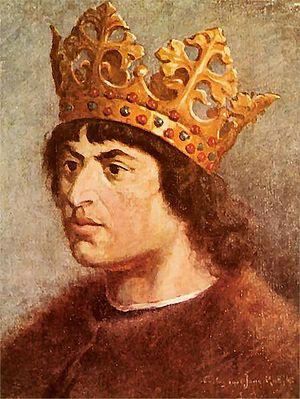
L'État de Lituanie se forme en 1230, quand les tribus baltes menacées dans le Nord par les chevaliers Porte-Glaive et à l'ouest par les chevaliers Teutoniques se réunissent sous la direction de Mindaugas.